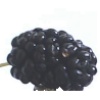
Label: Mulberry 1